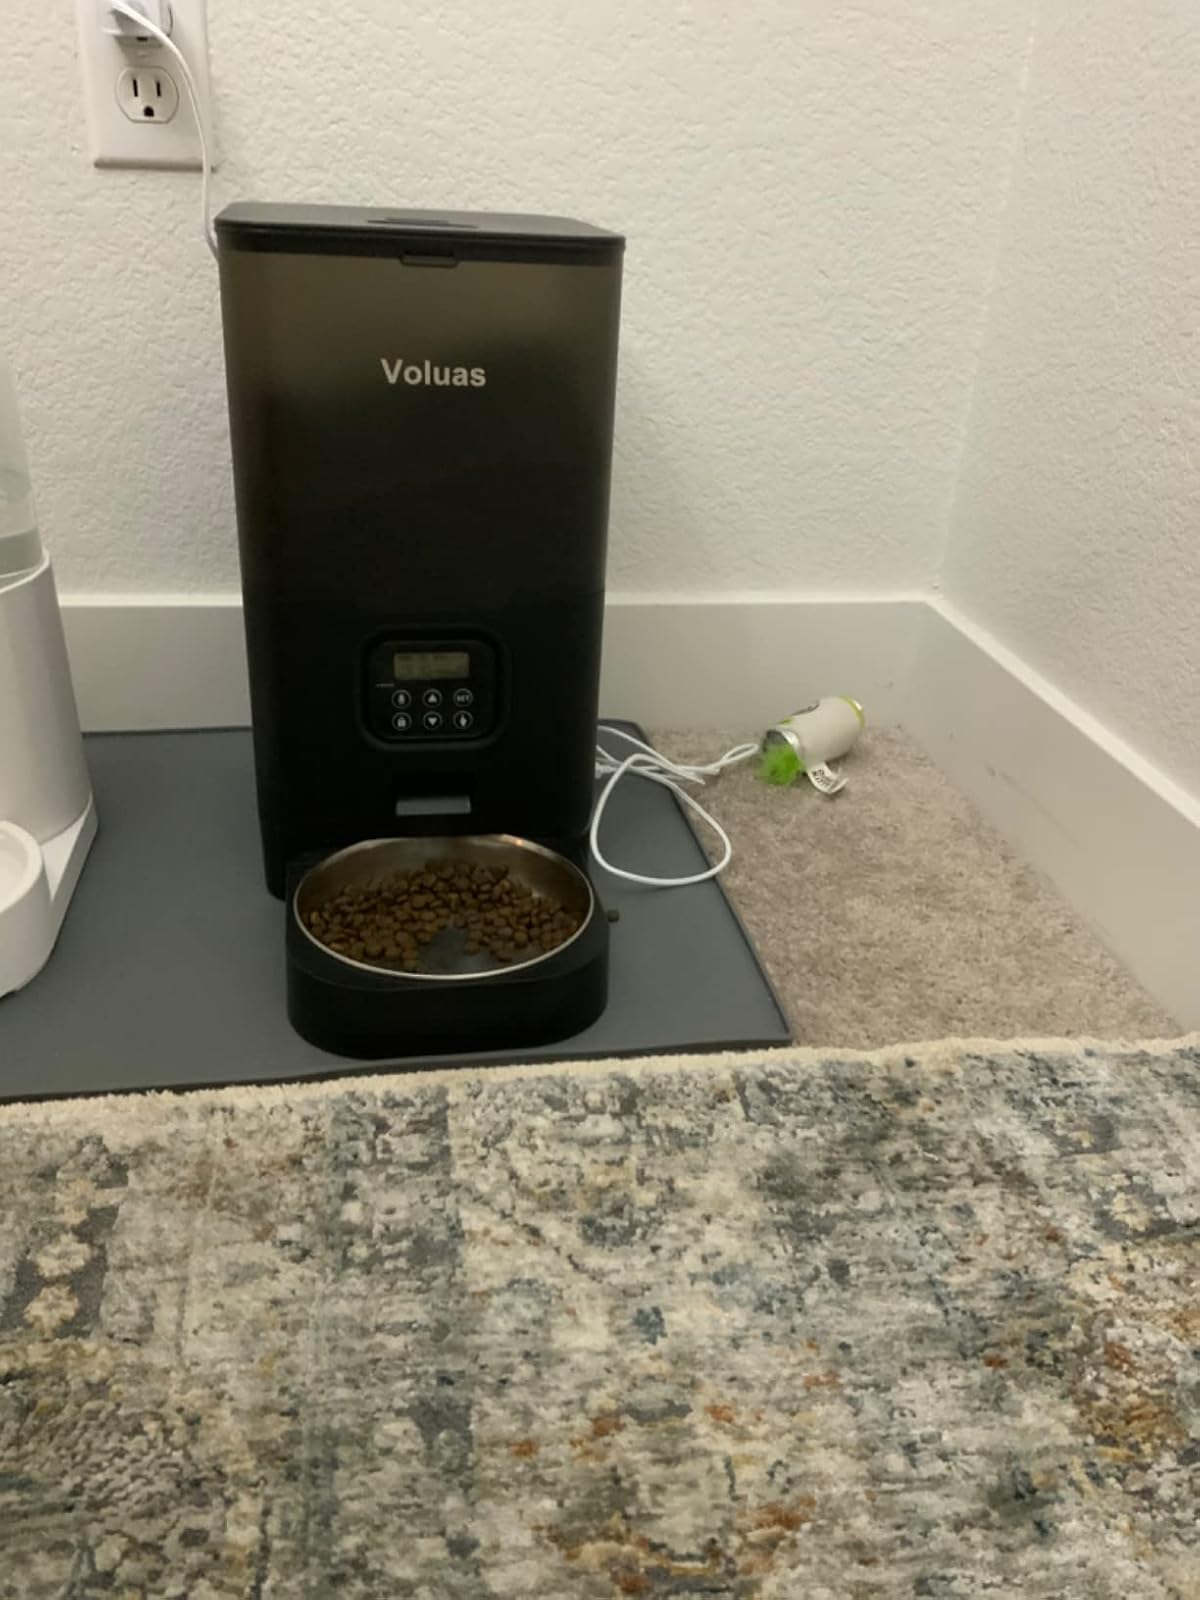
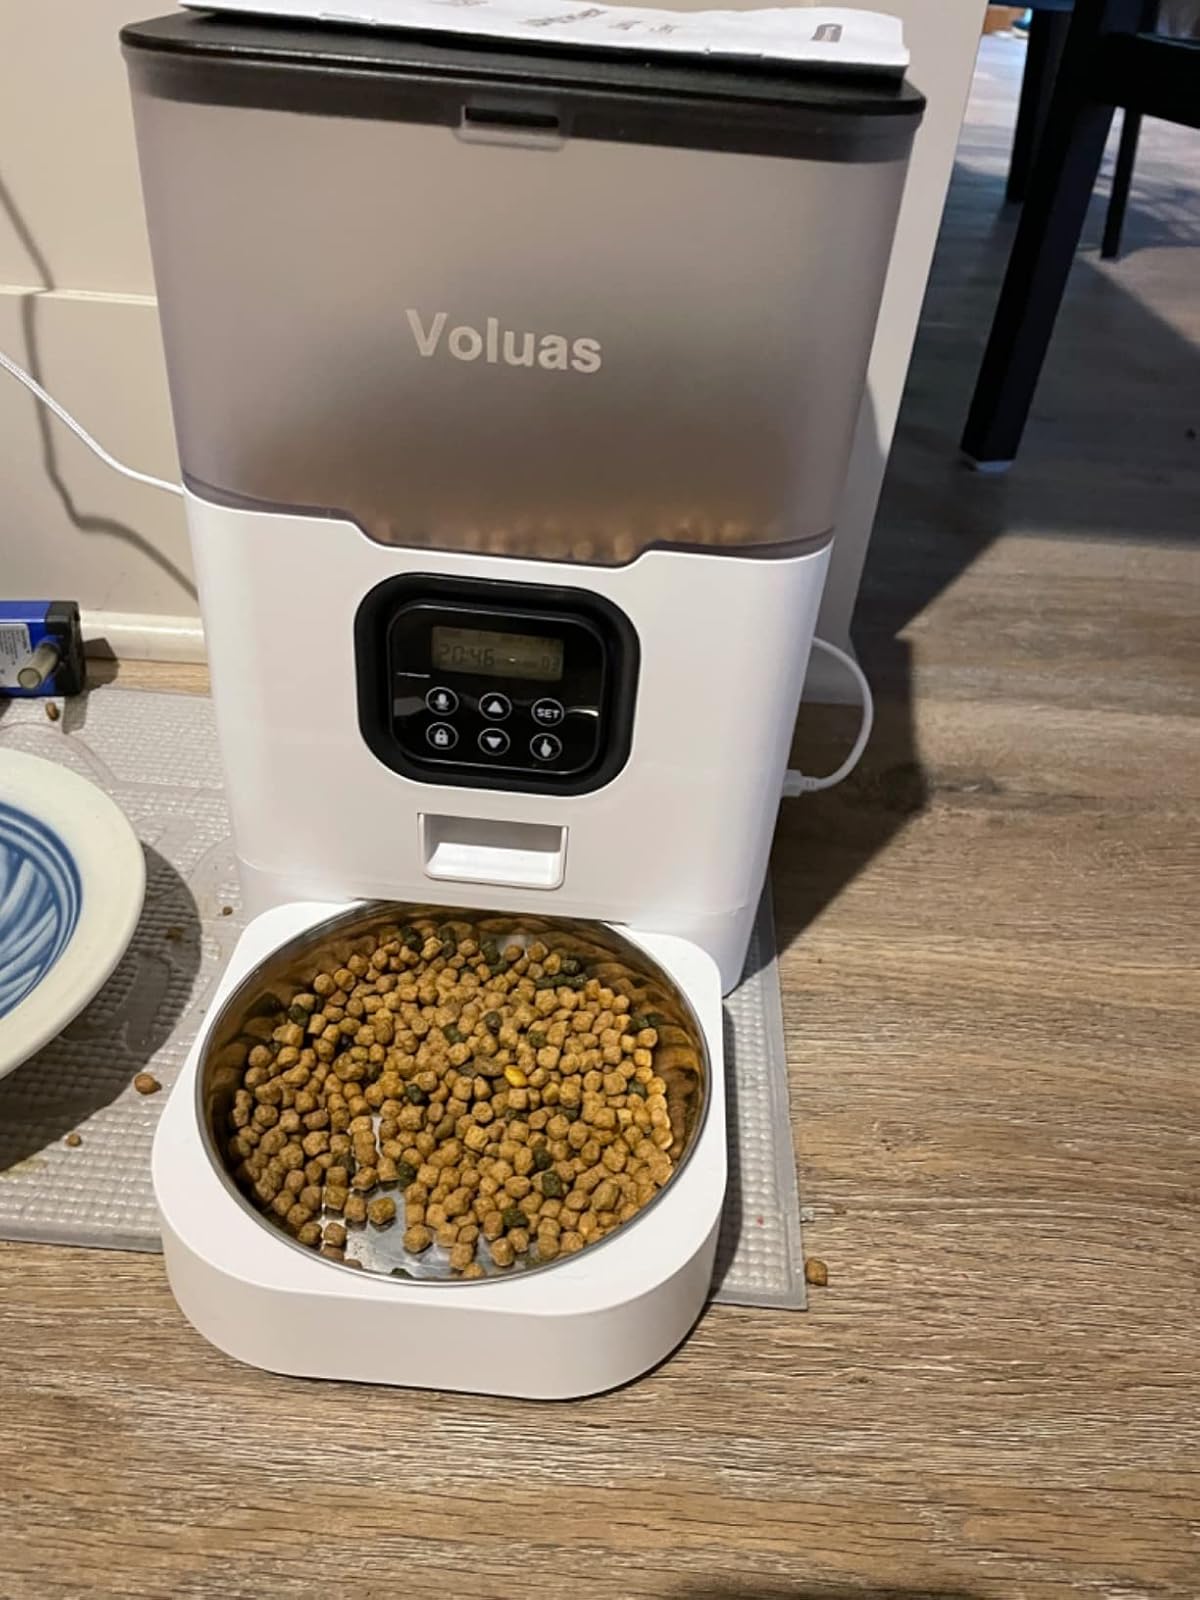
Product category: items_feeder
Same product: no